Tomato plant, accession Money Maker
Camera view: bottom (45 deg); turntable rotation: 0 degrees
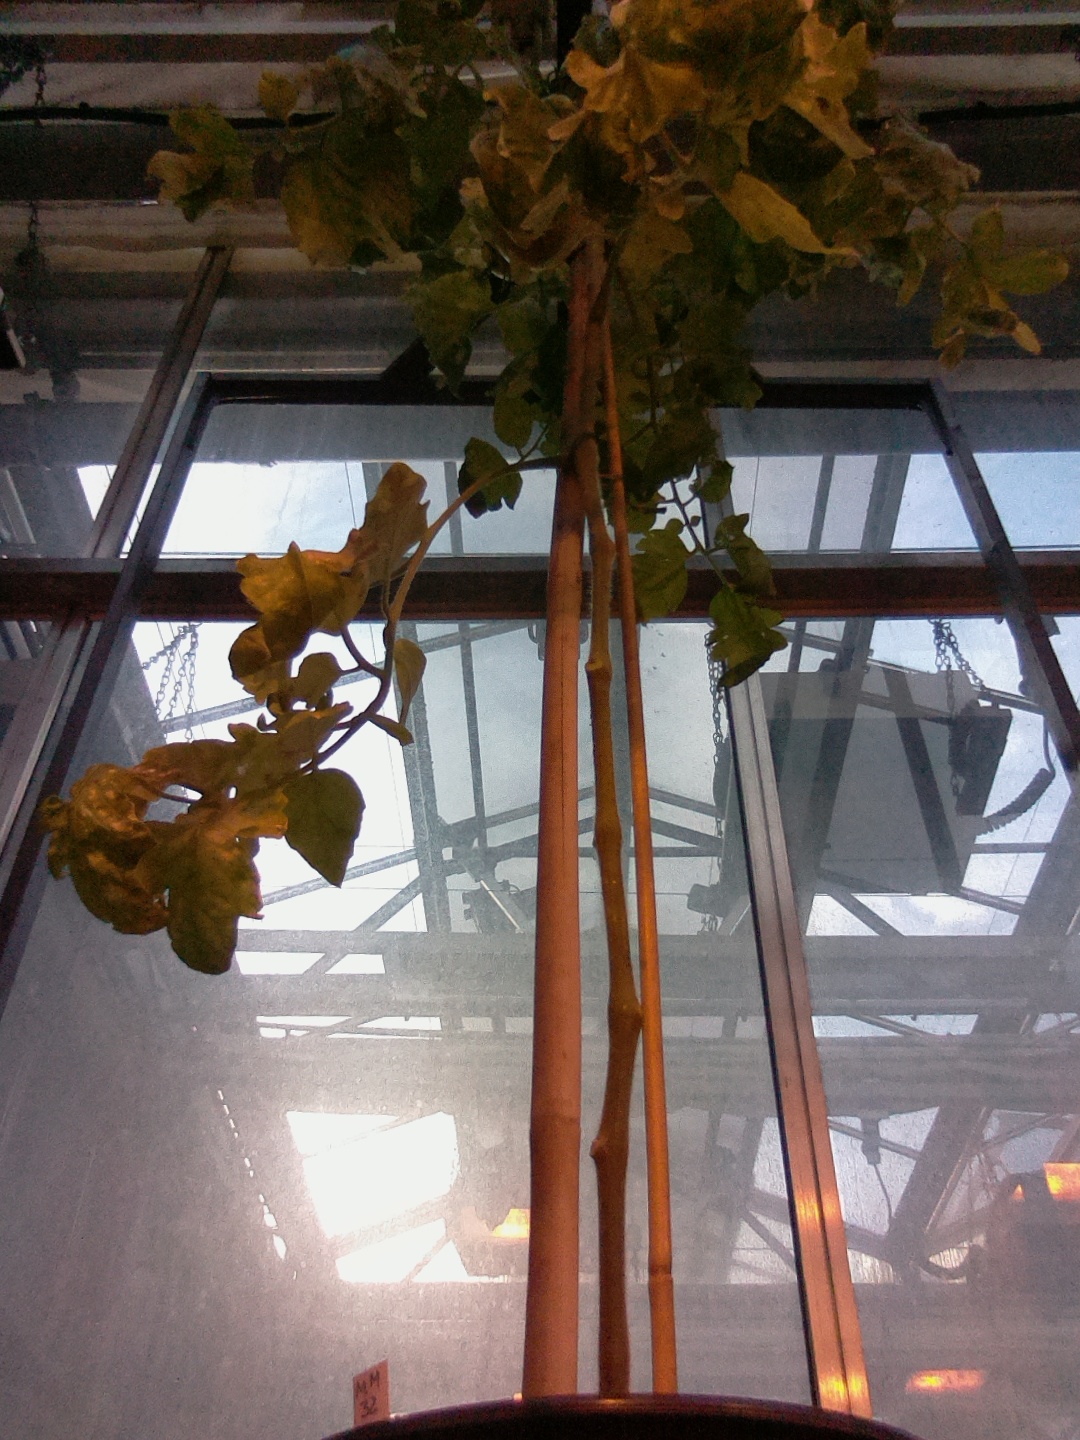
BBCH growth stage 79: 90% -100% of final fruit size